Dell Streak

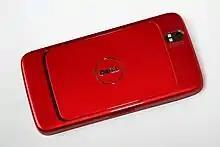
Streak 5, back side

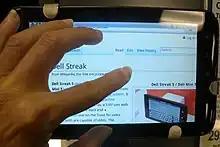
Streak 7

Customers on the British O2 mobile phone network were given the opportunity to install Android 2.1 in early September 2010 through an Over the Air update. This update, however, caused an uproar amongst consumers, over bugs and removal of some features from the previous software.